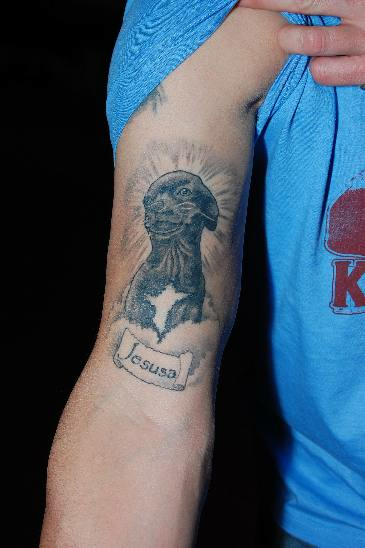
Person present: Yes